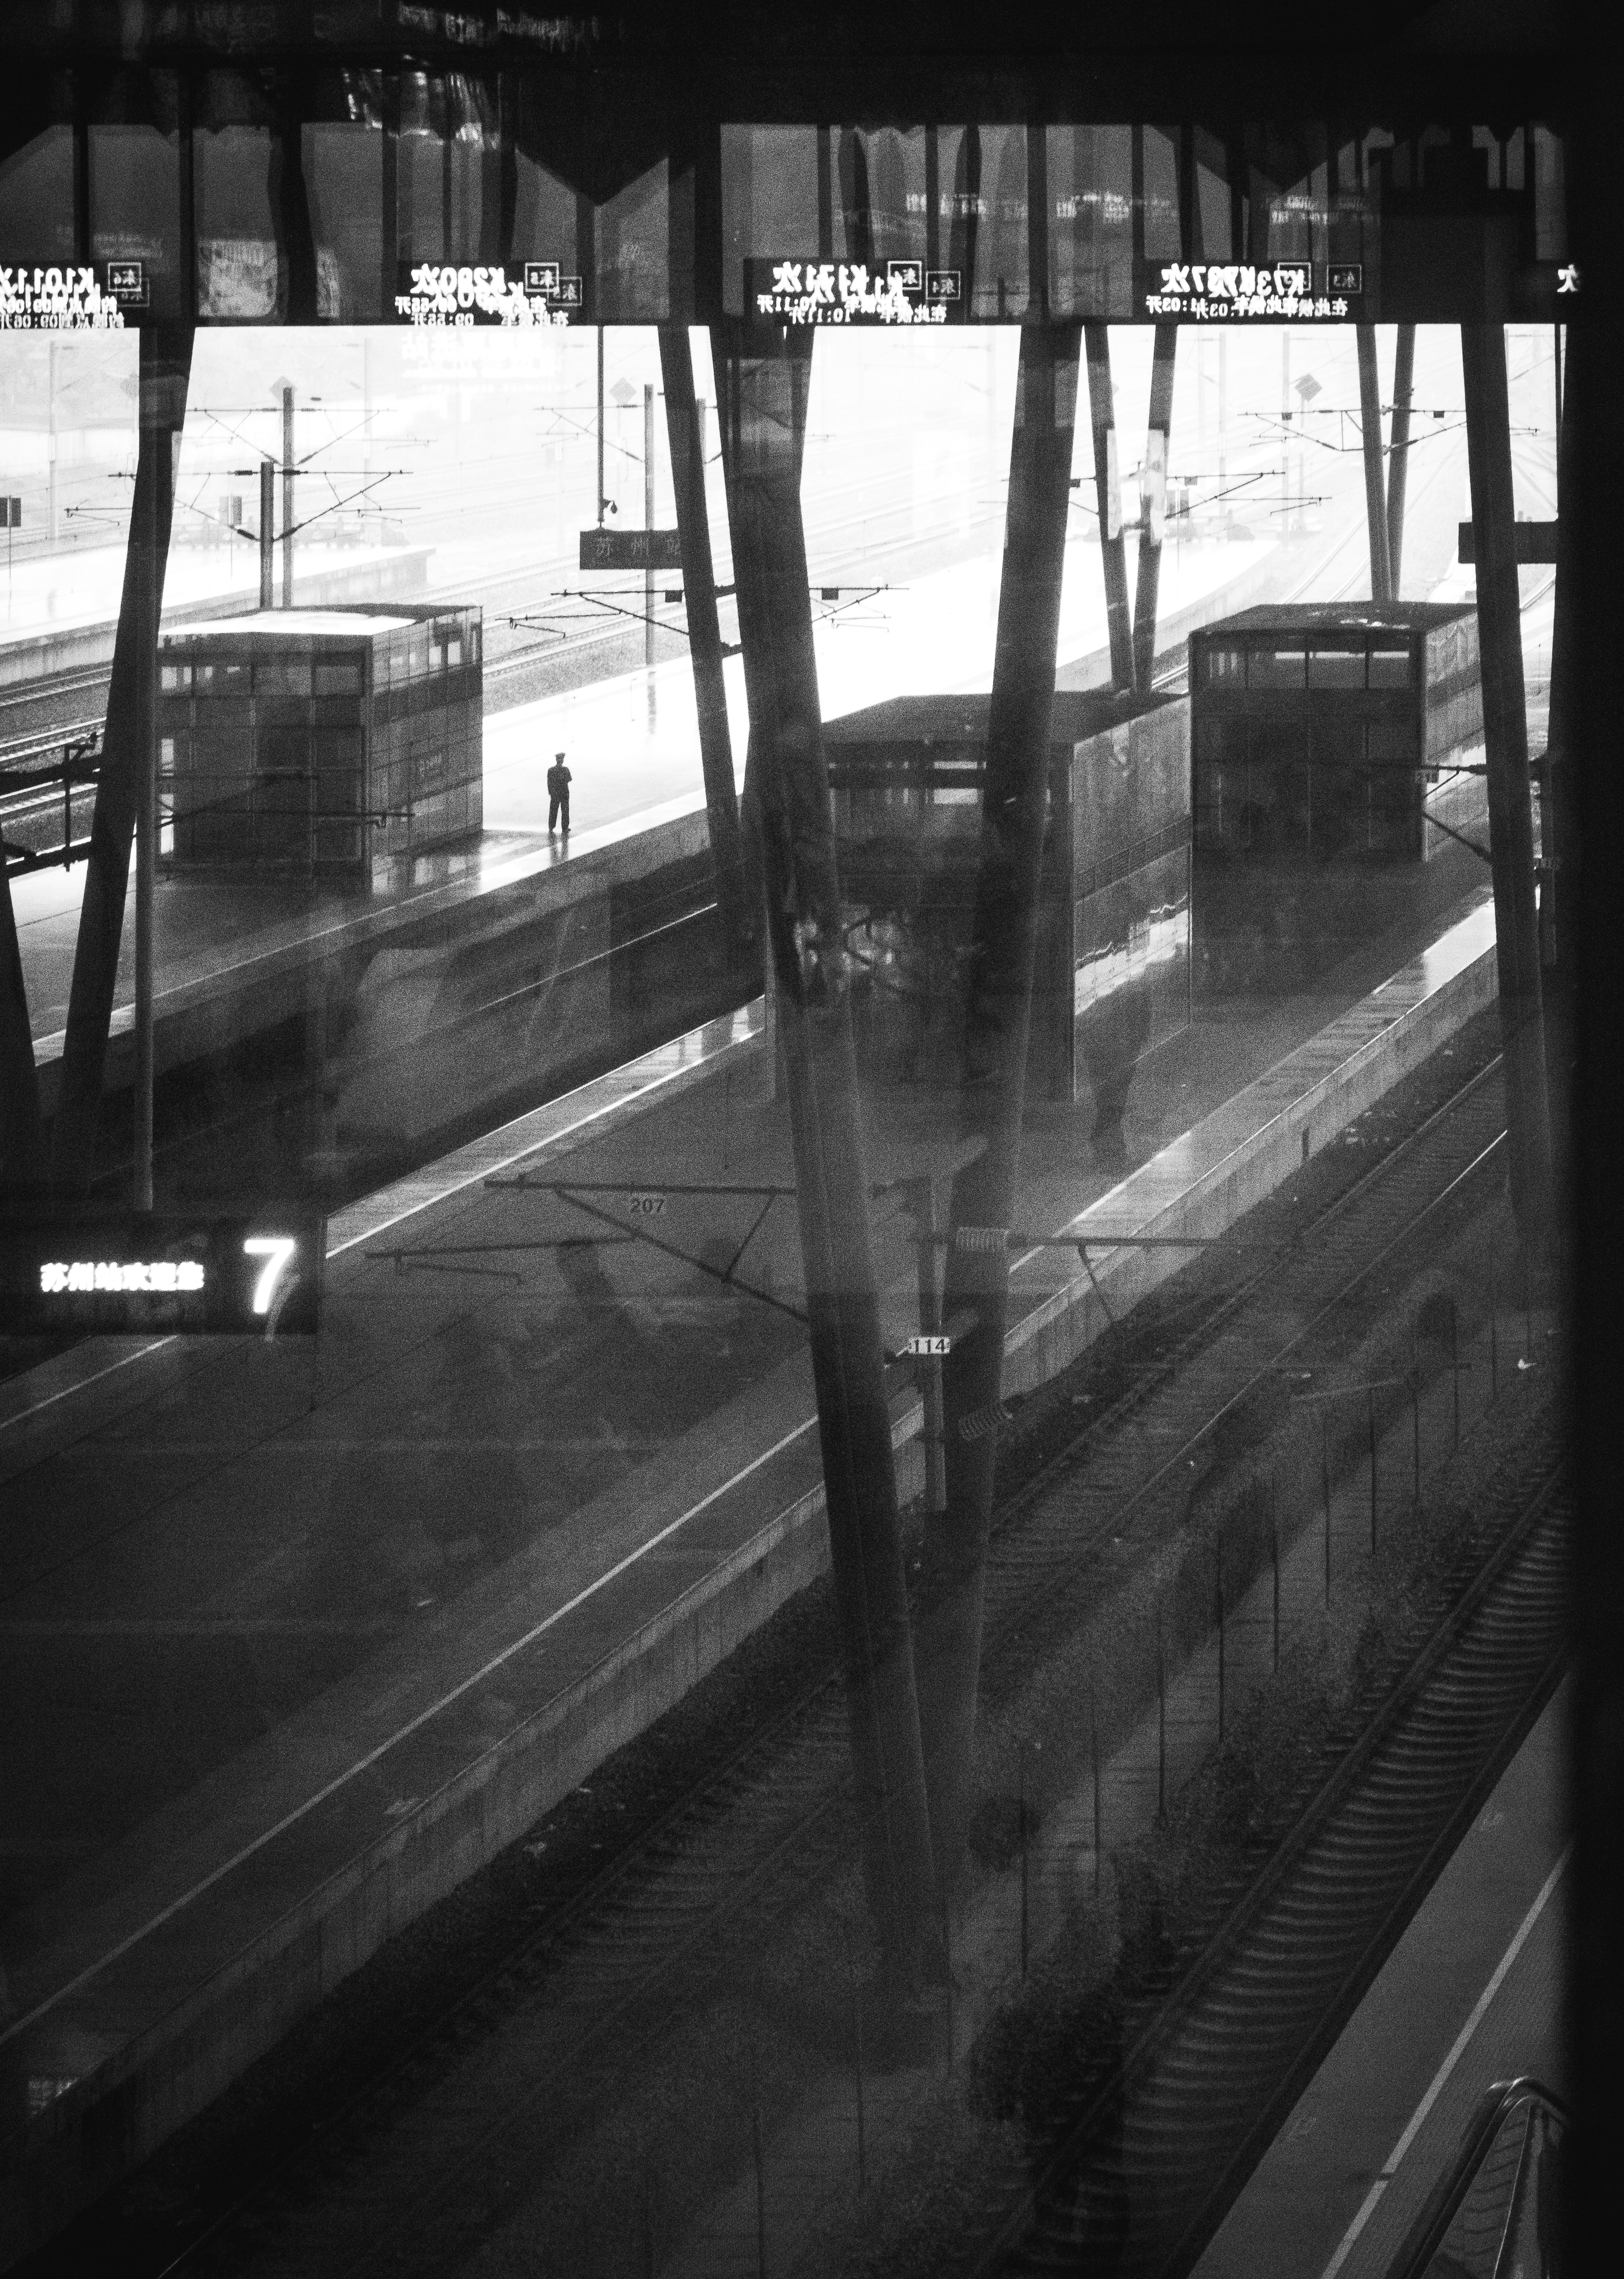
black and white, white, street, photography, train, transport, waiting, reflection, vehicle, things, station, darkness, black, monochrome, candid, suzhou, main, come, china, shape, gatekeeper, sonystreetphotographer, signalman, monochrome photography